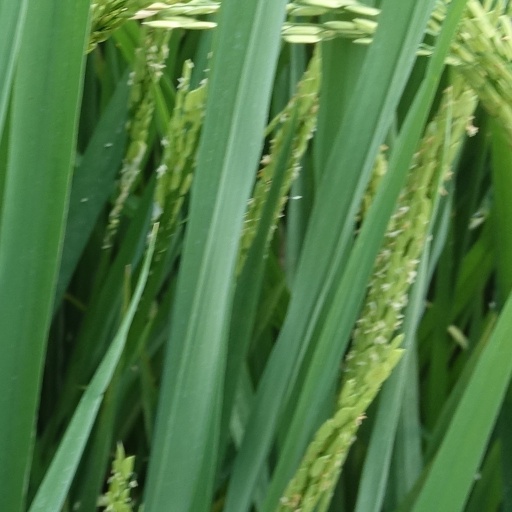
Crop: rice